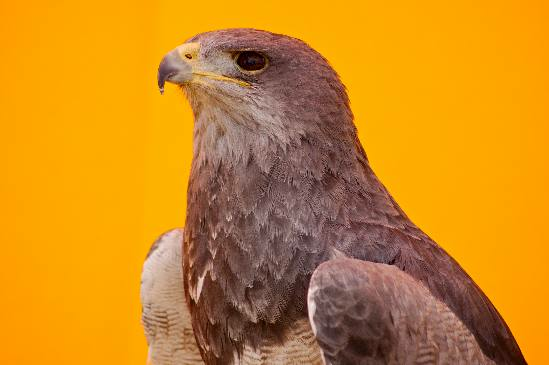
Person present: No